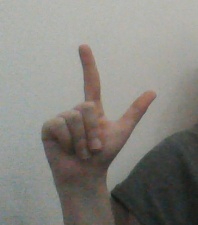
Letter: laam